Newfoundland and Labrador

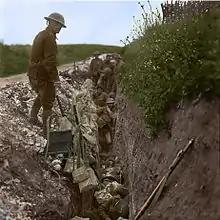
Colourized photo of soldiers in St. John's Road, a support trench, 200 metres behind the British forward line at Beaumont Hamel, 1916

The founding proprietor of the Province of Avalon, George Calvert, 1st Baron Baltimore, intended that it should serve as a refuge for his persecuted Roman Catholic co-religionists. But like his other colony in the Province of Maryland on the American mainland, it soon passed out of the Calvert family's control. The majority Catholic population that developed, thanks to Irish immigration, in St. John's and the Avalon Peninsula, was subjected to the same disabilities that applied elsewhere under the British Crown. On visiting St. John's in 1786, Prince William Henry (the future King William IV) noted that "there are ten Roman Catholics to one Protestant", and he counselled against any measure of Catholic relief.